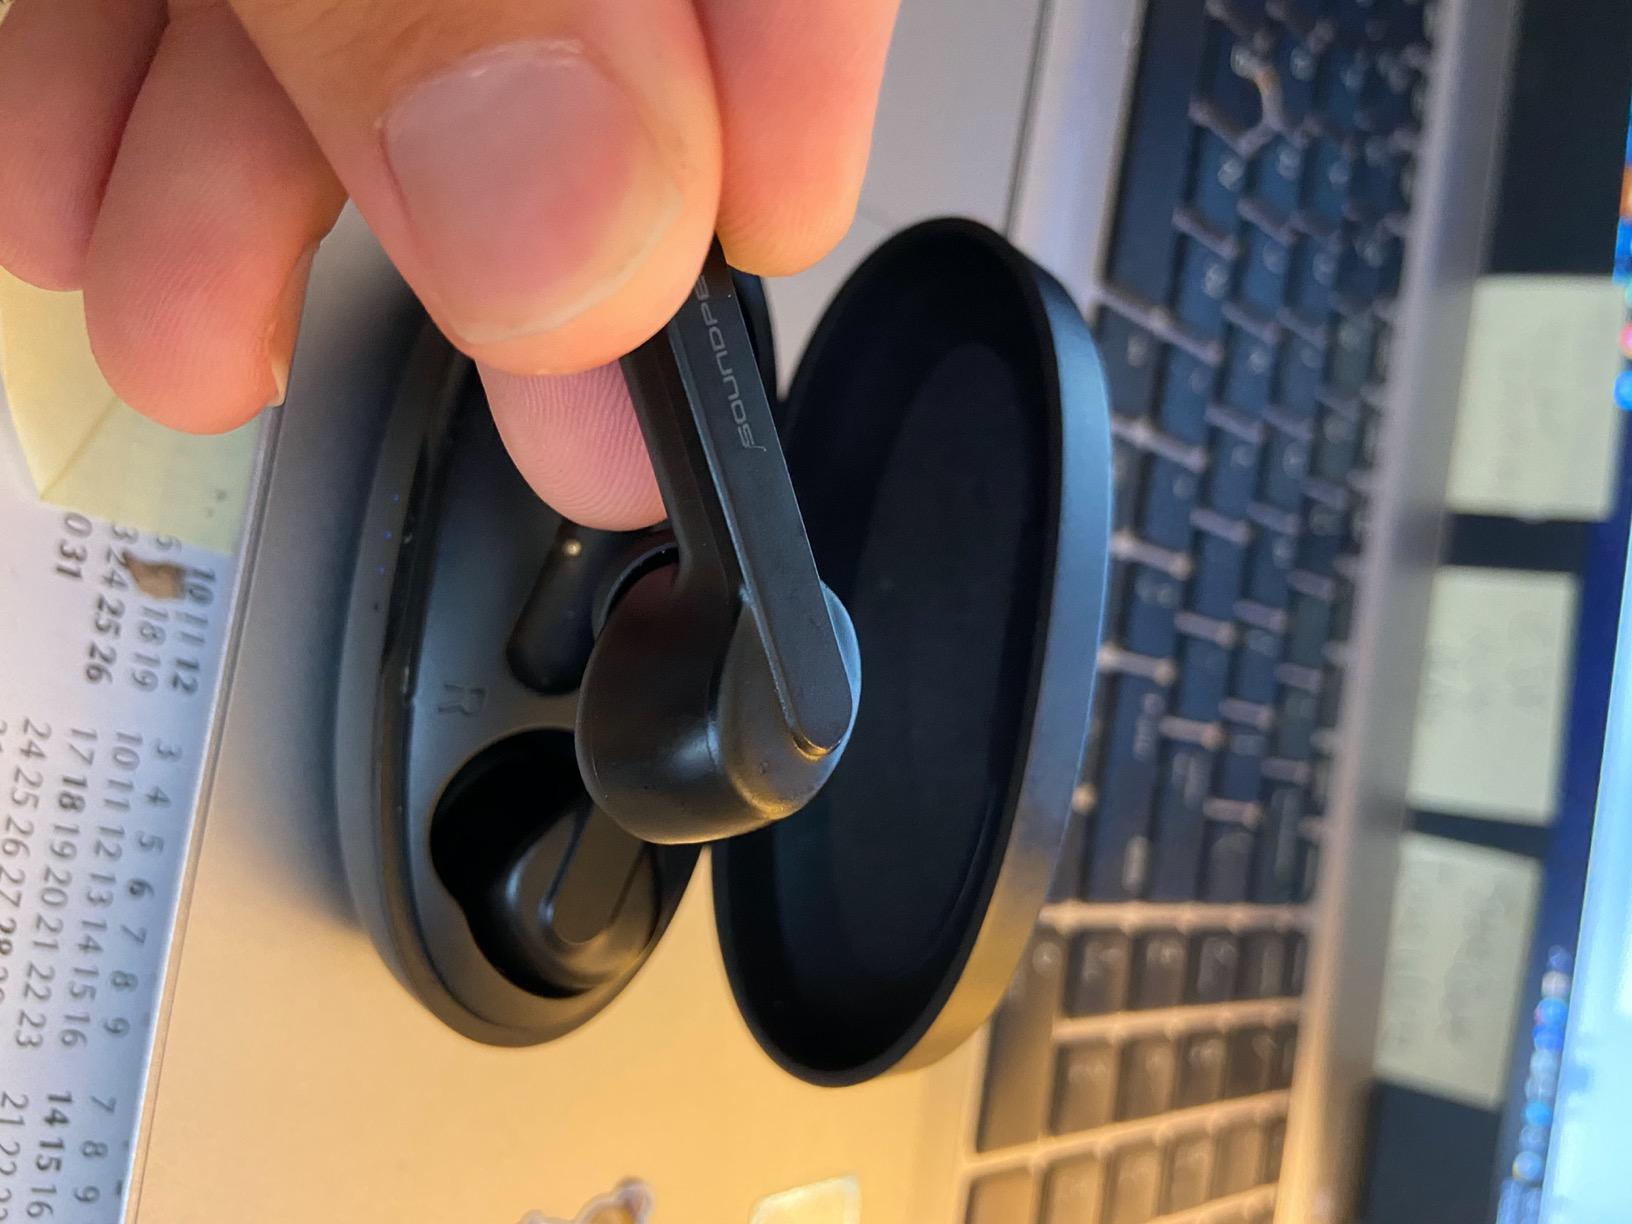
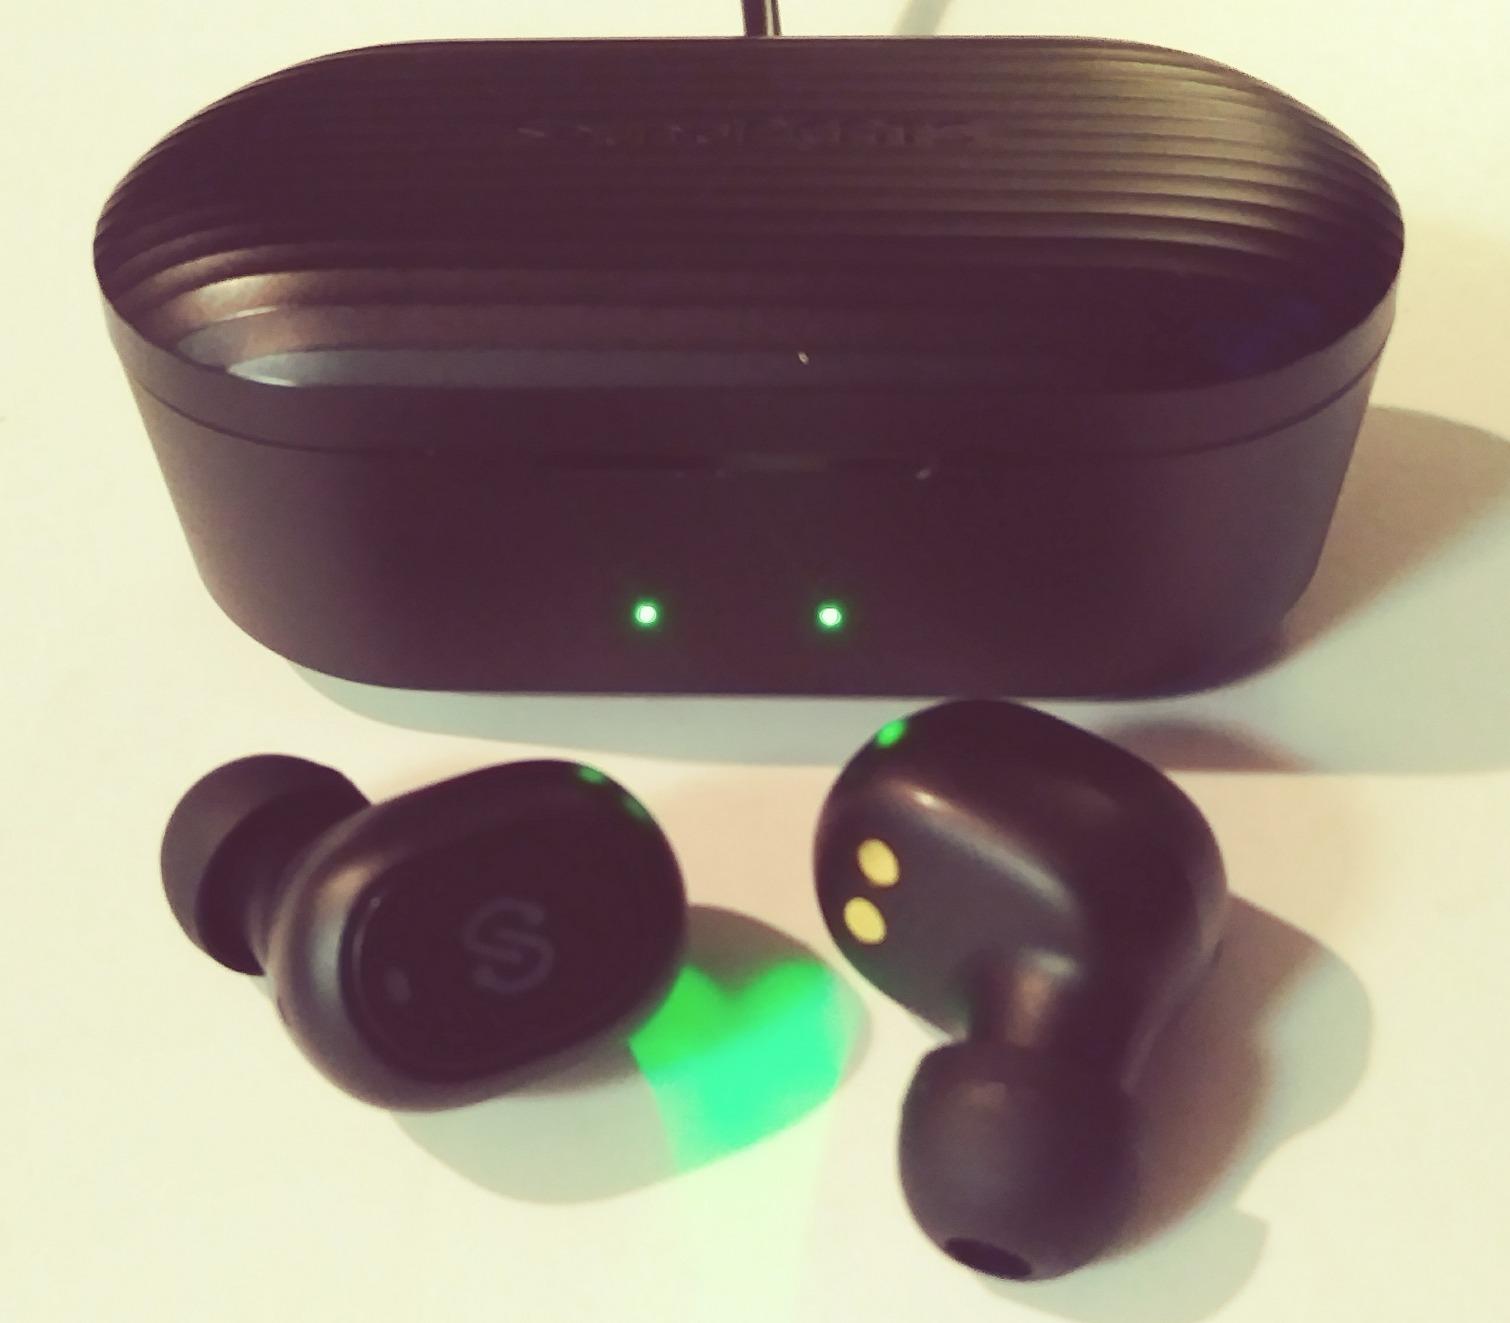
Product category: earbuds
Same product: no